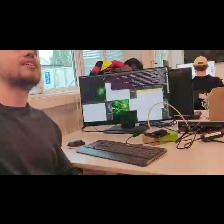
Label: Human